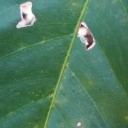
Label: Miner